National Black Republican Association

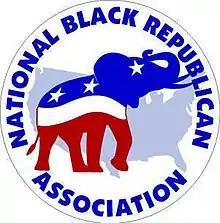
NBRA logo

The National Black Republican Association (NBRA) American political organization associated with and supportive of the Republican Party. It was founded in 2005 by Frances Rice, a retired Lieutenant Colonel and attorney of the U.S. Army. Rice is currently the Chairman of the NBRA.